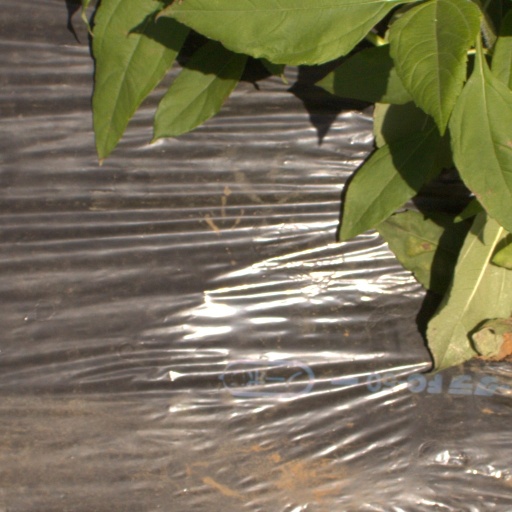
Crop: Jerusalem artichoke